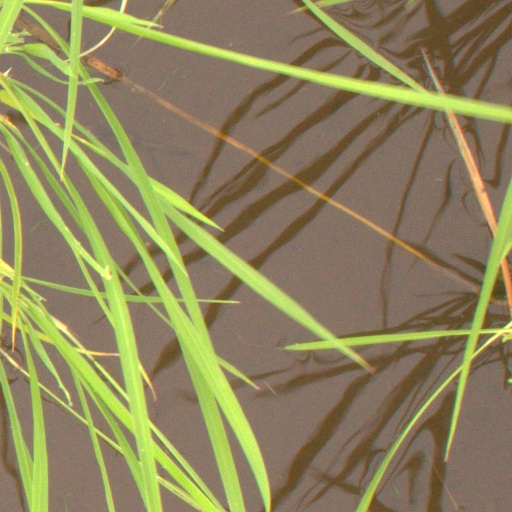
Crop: rice